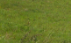
Surface type: grass